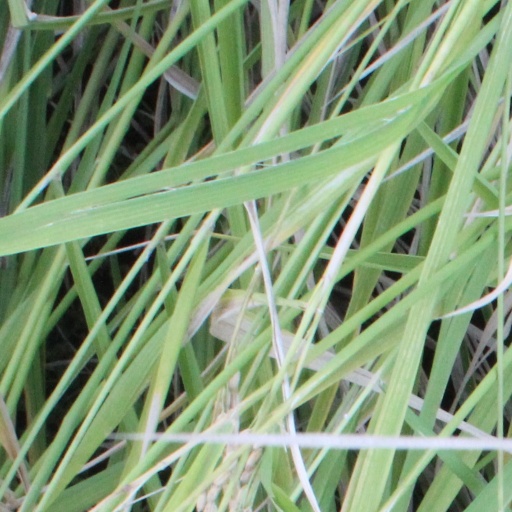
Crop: rice